Harris Dining Hall (Miami University)

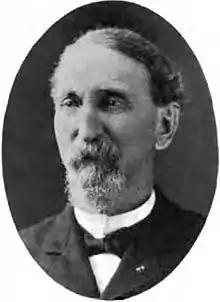
Andrew Lintner Harris

Andrew L. Harris (b. November 17, 1835º was the 44th governor of Ohio.